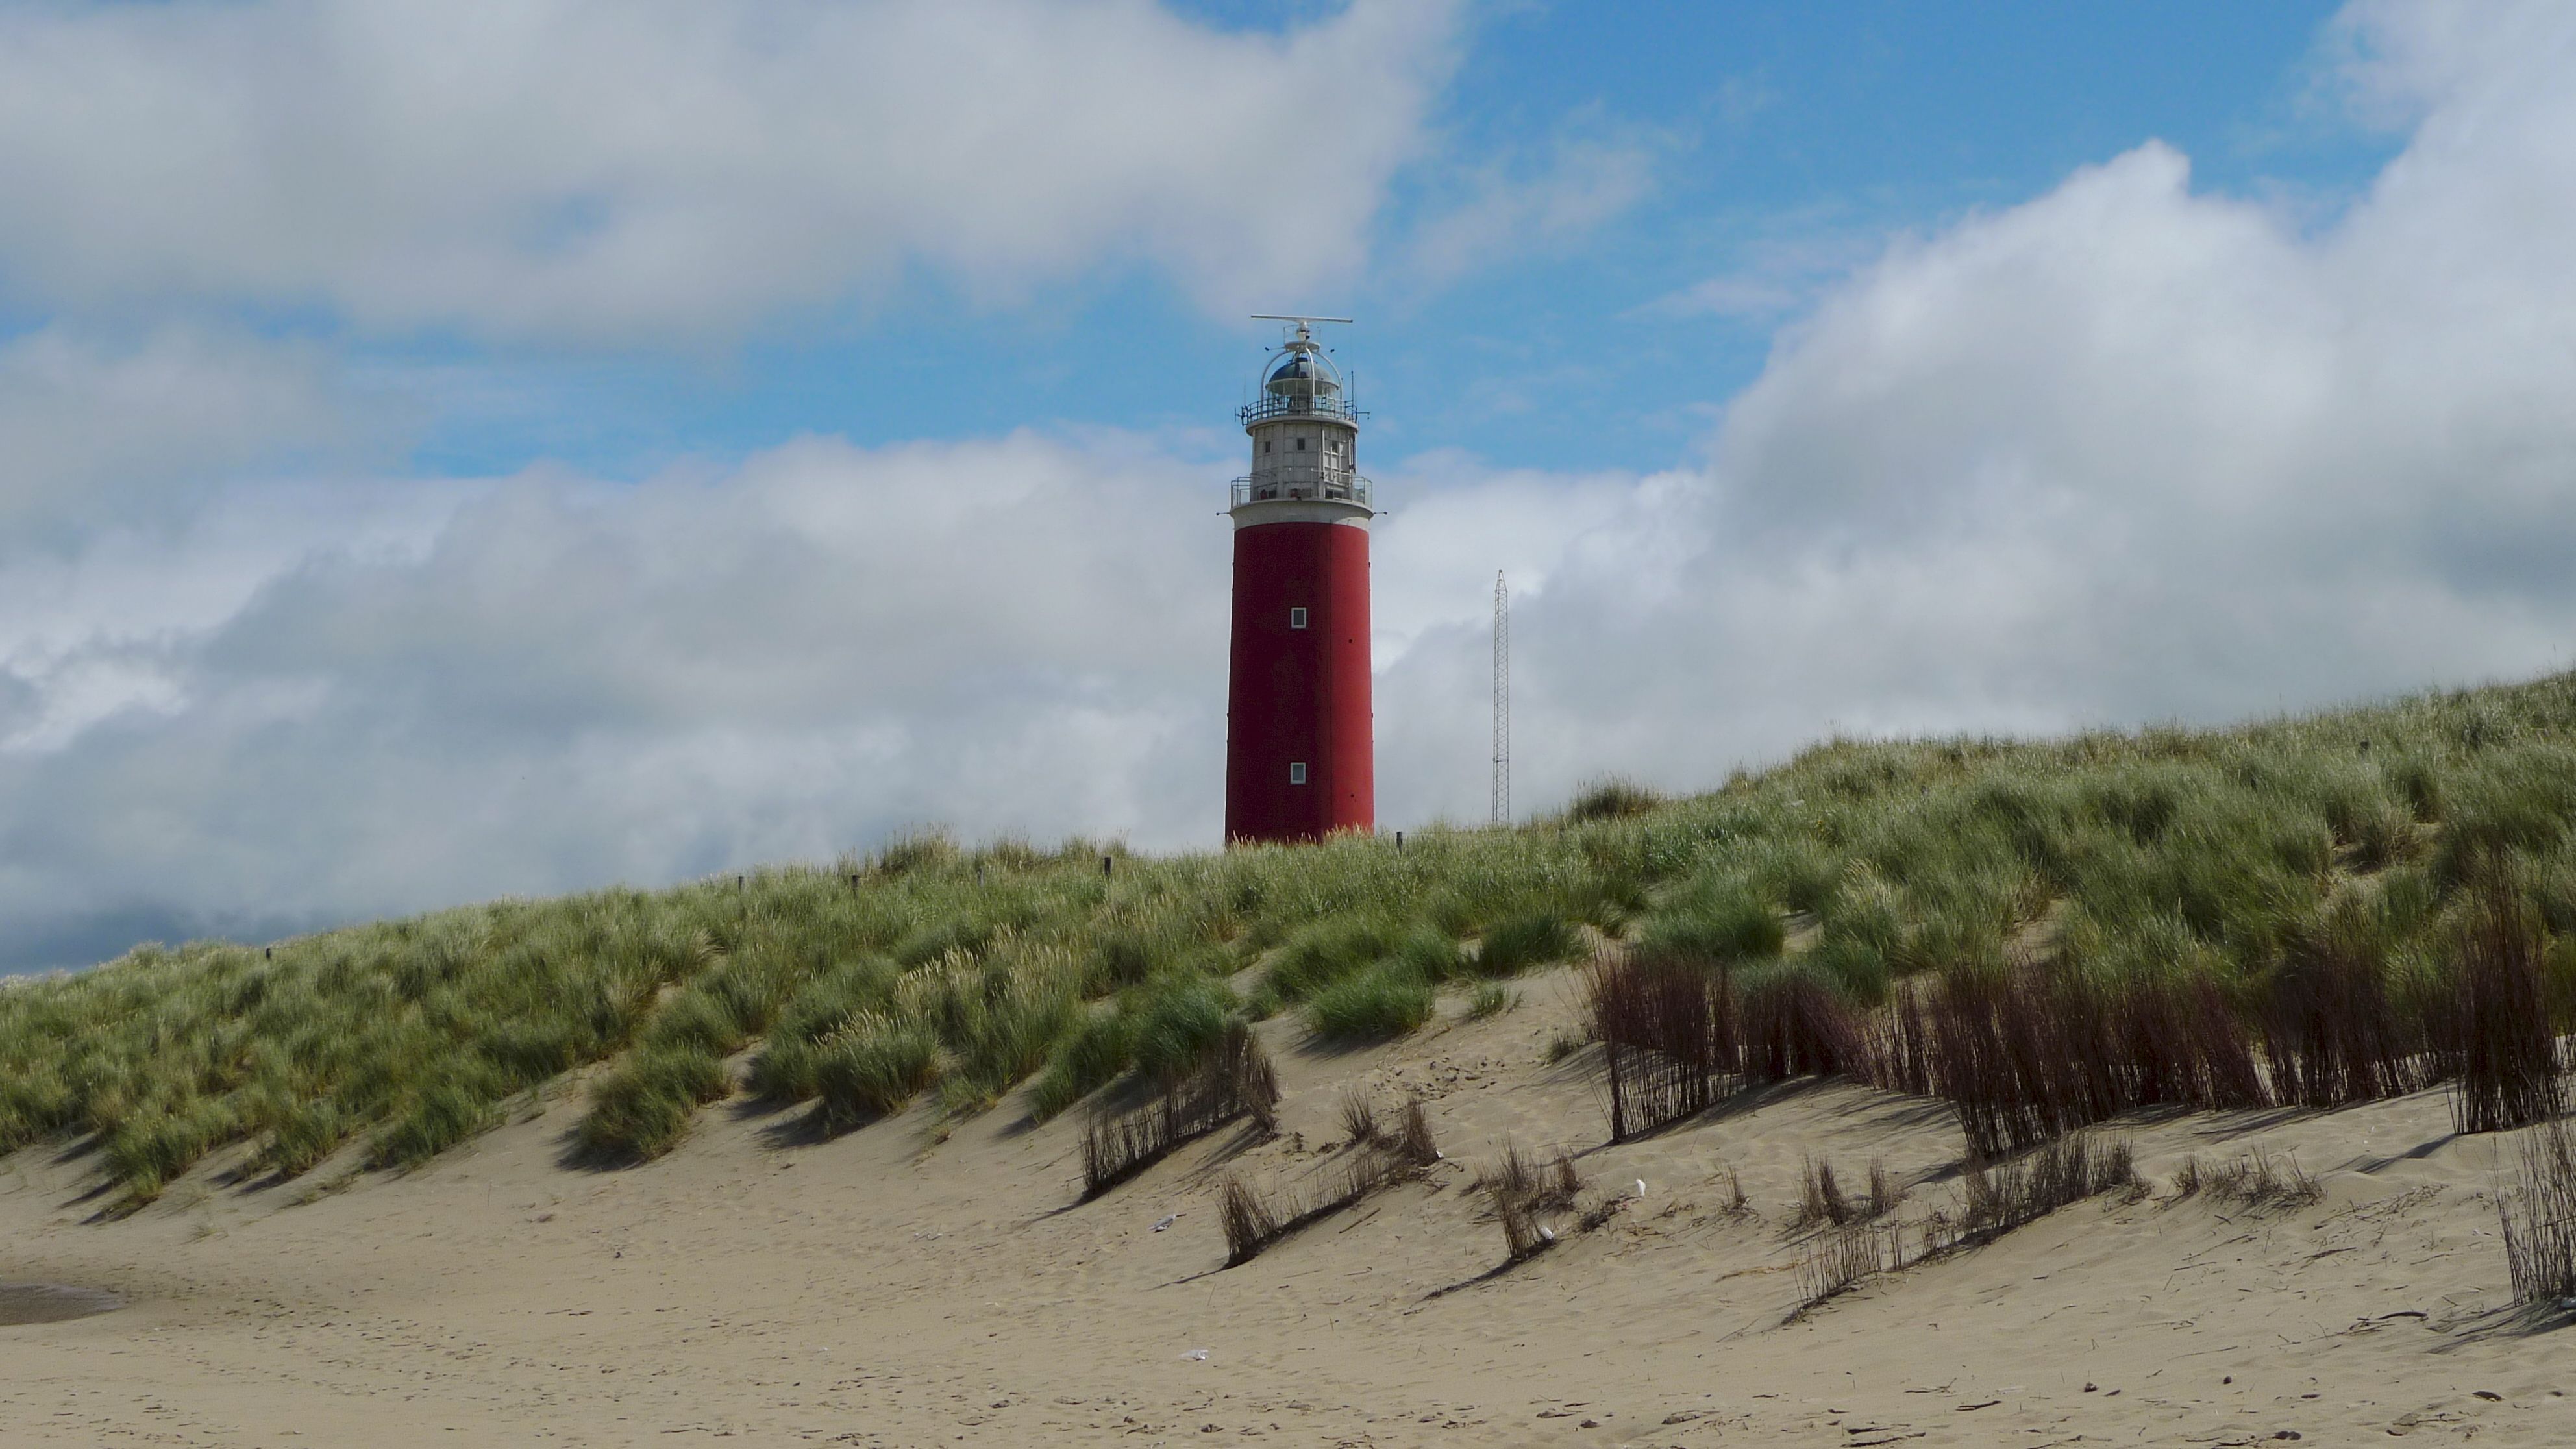
beach, sea, coast, lighthouse, dune, travel, europe, tower, island, holland, netherlands, frommobileme, cape, texel, natural environment